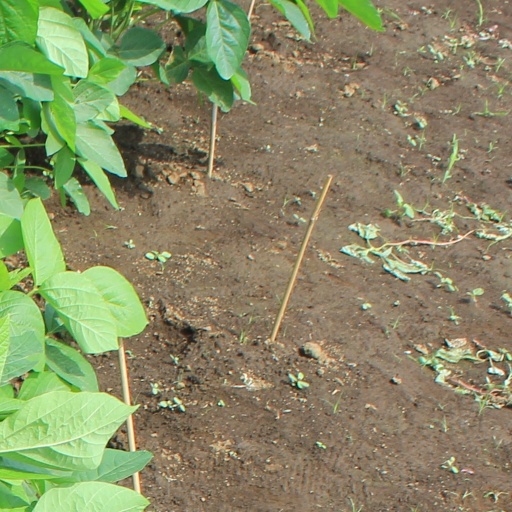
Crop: soybean